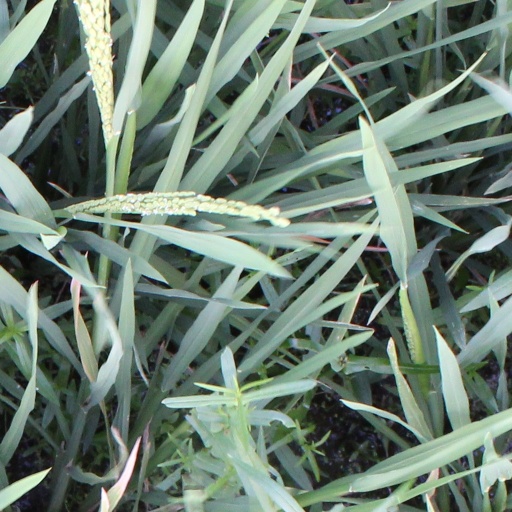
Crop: rice